George Washington Dupee

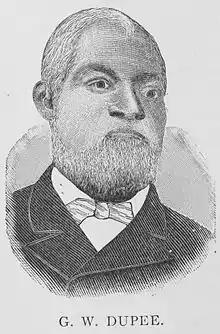
Dupee in 1887.

In 1861 Dupee organized the first meeting of colored ministers and deacons in the south or southwest states in Versailles, Kentucky.